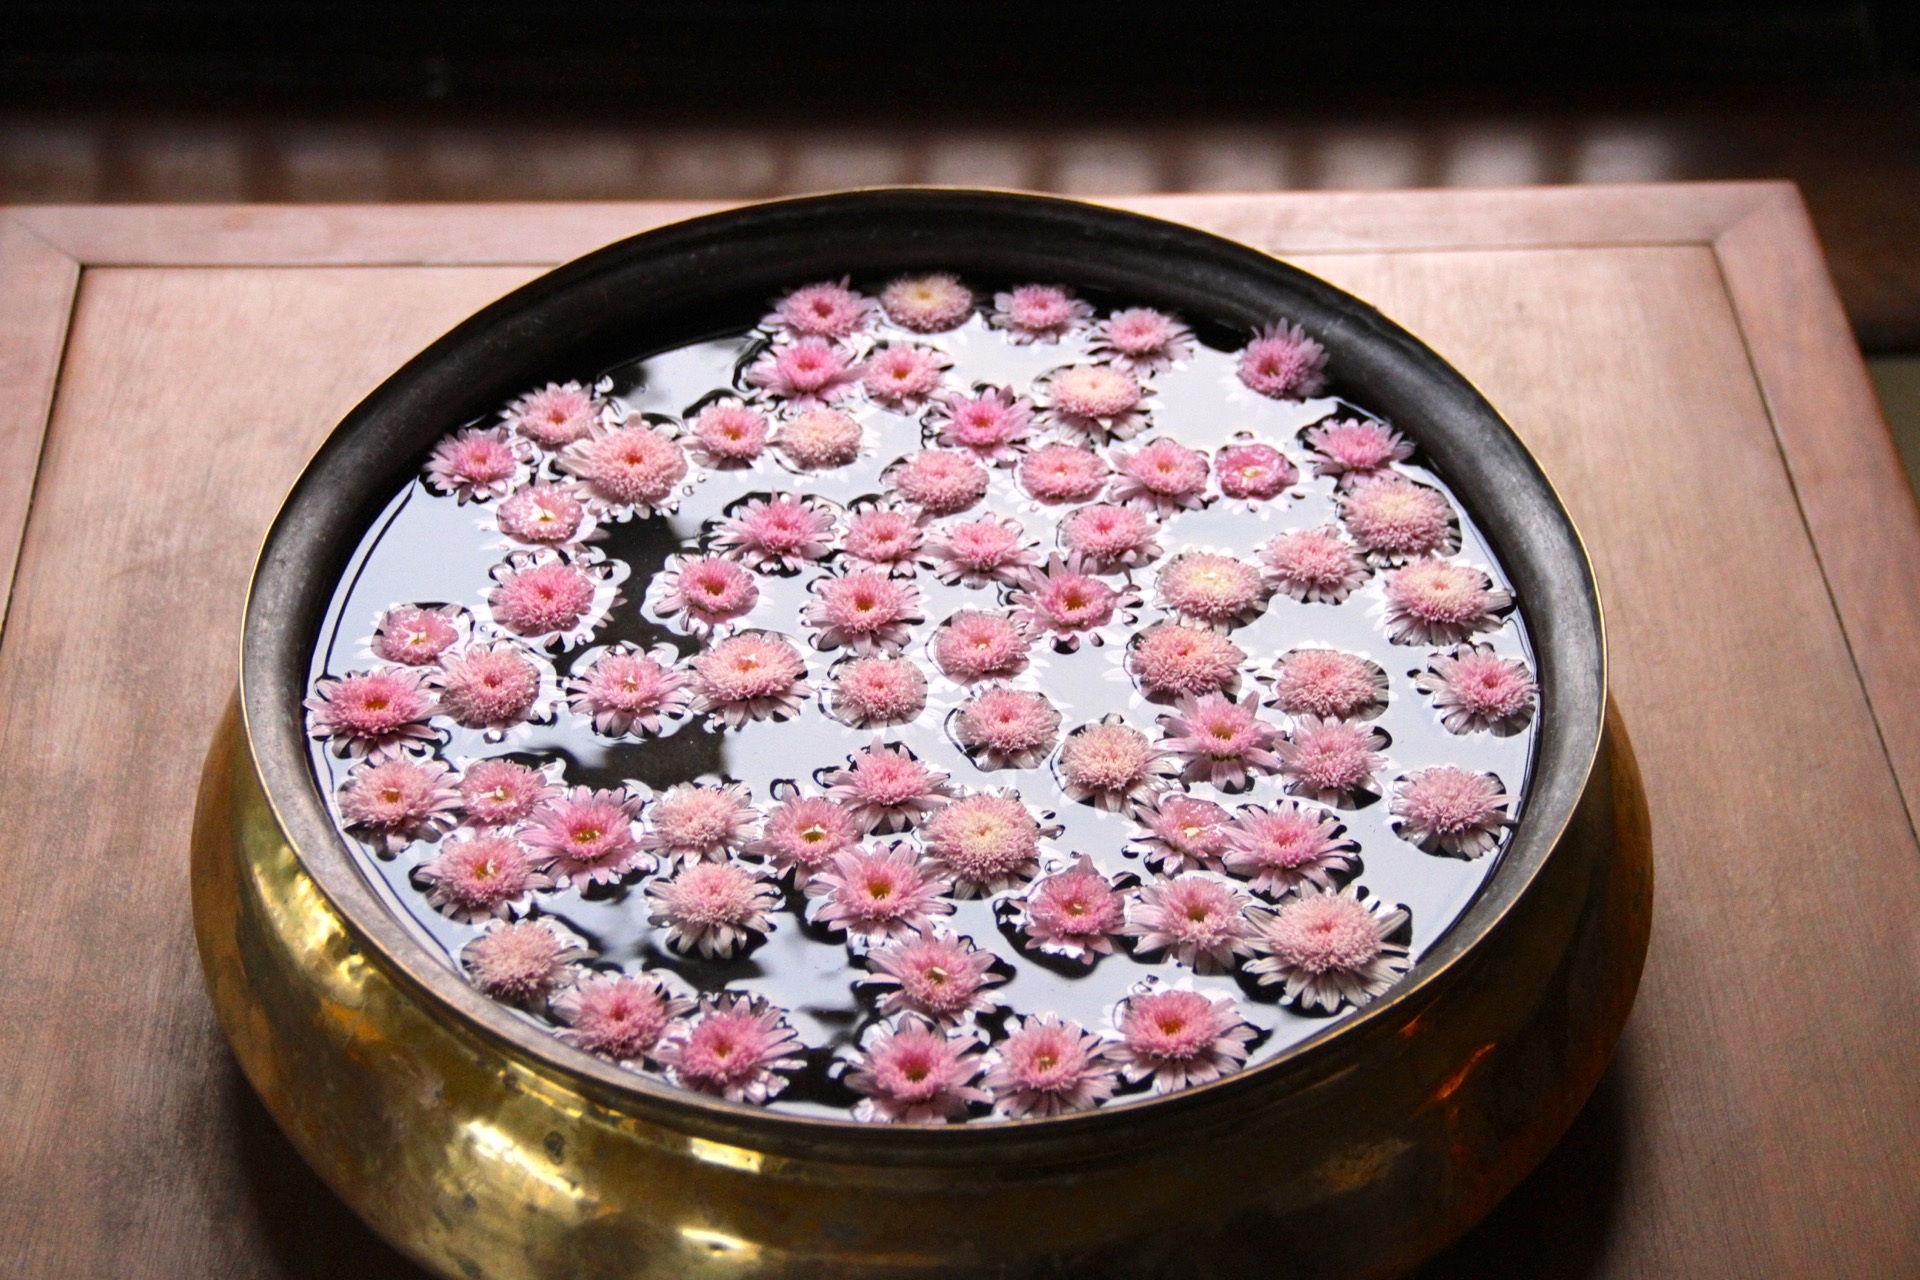
water, nature, flower, petal, bloom, floral, contemplation, decoration, bowl, food, reflection, produce, romantic, floating, pink, baking, dessert, cuisine, flowers, nepal, brass, urn, sweetness, pink flowers, snack food